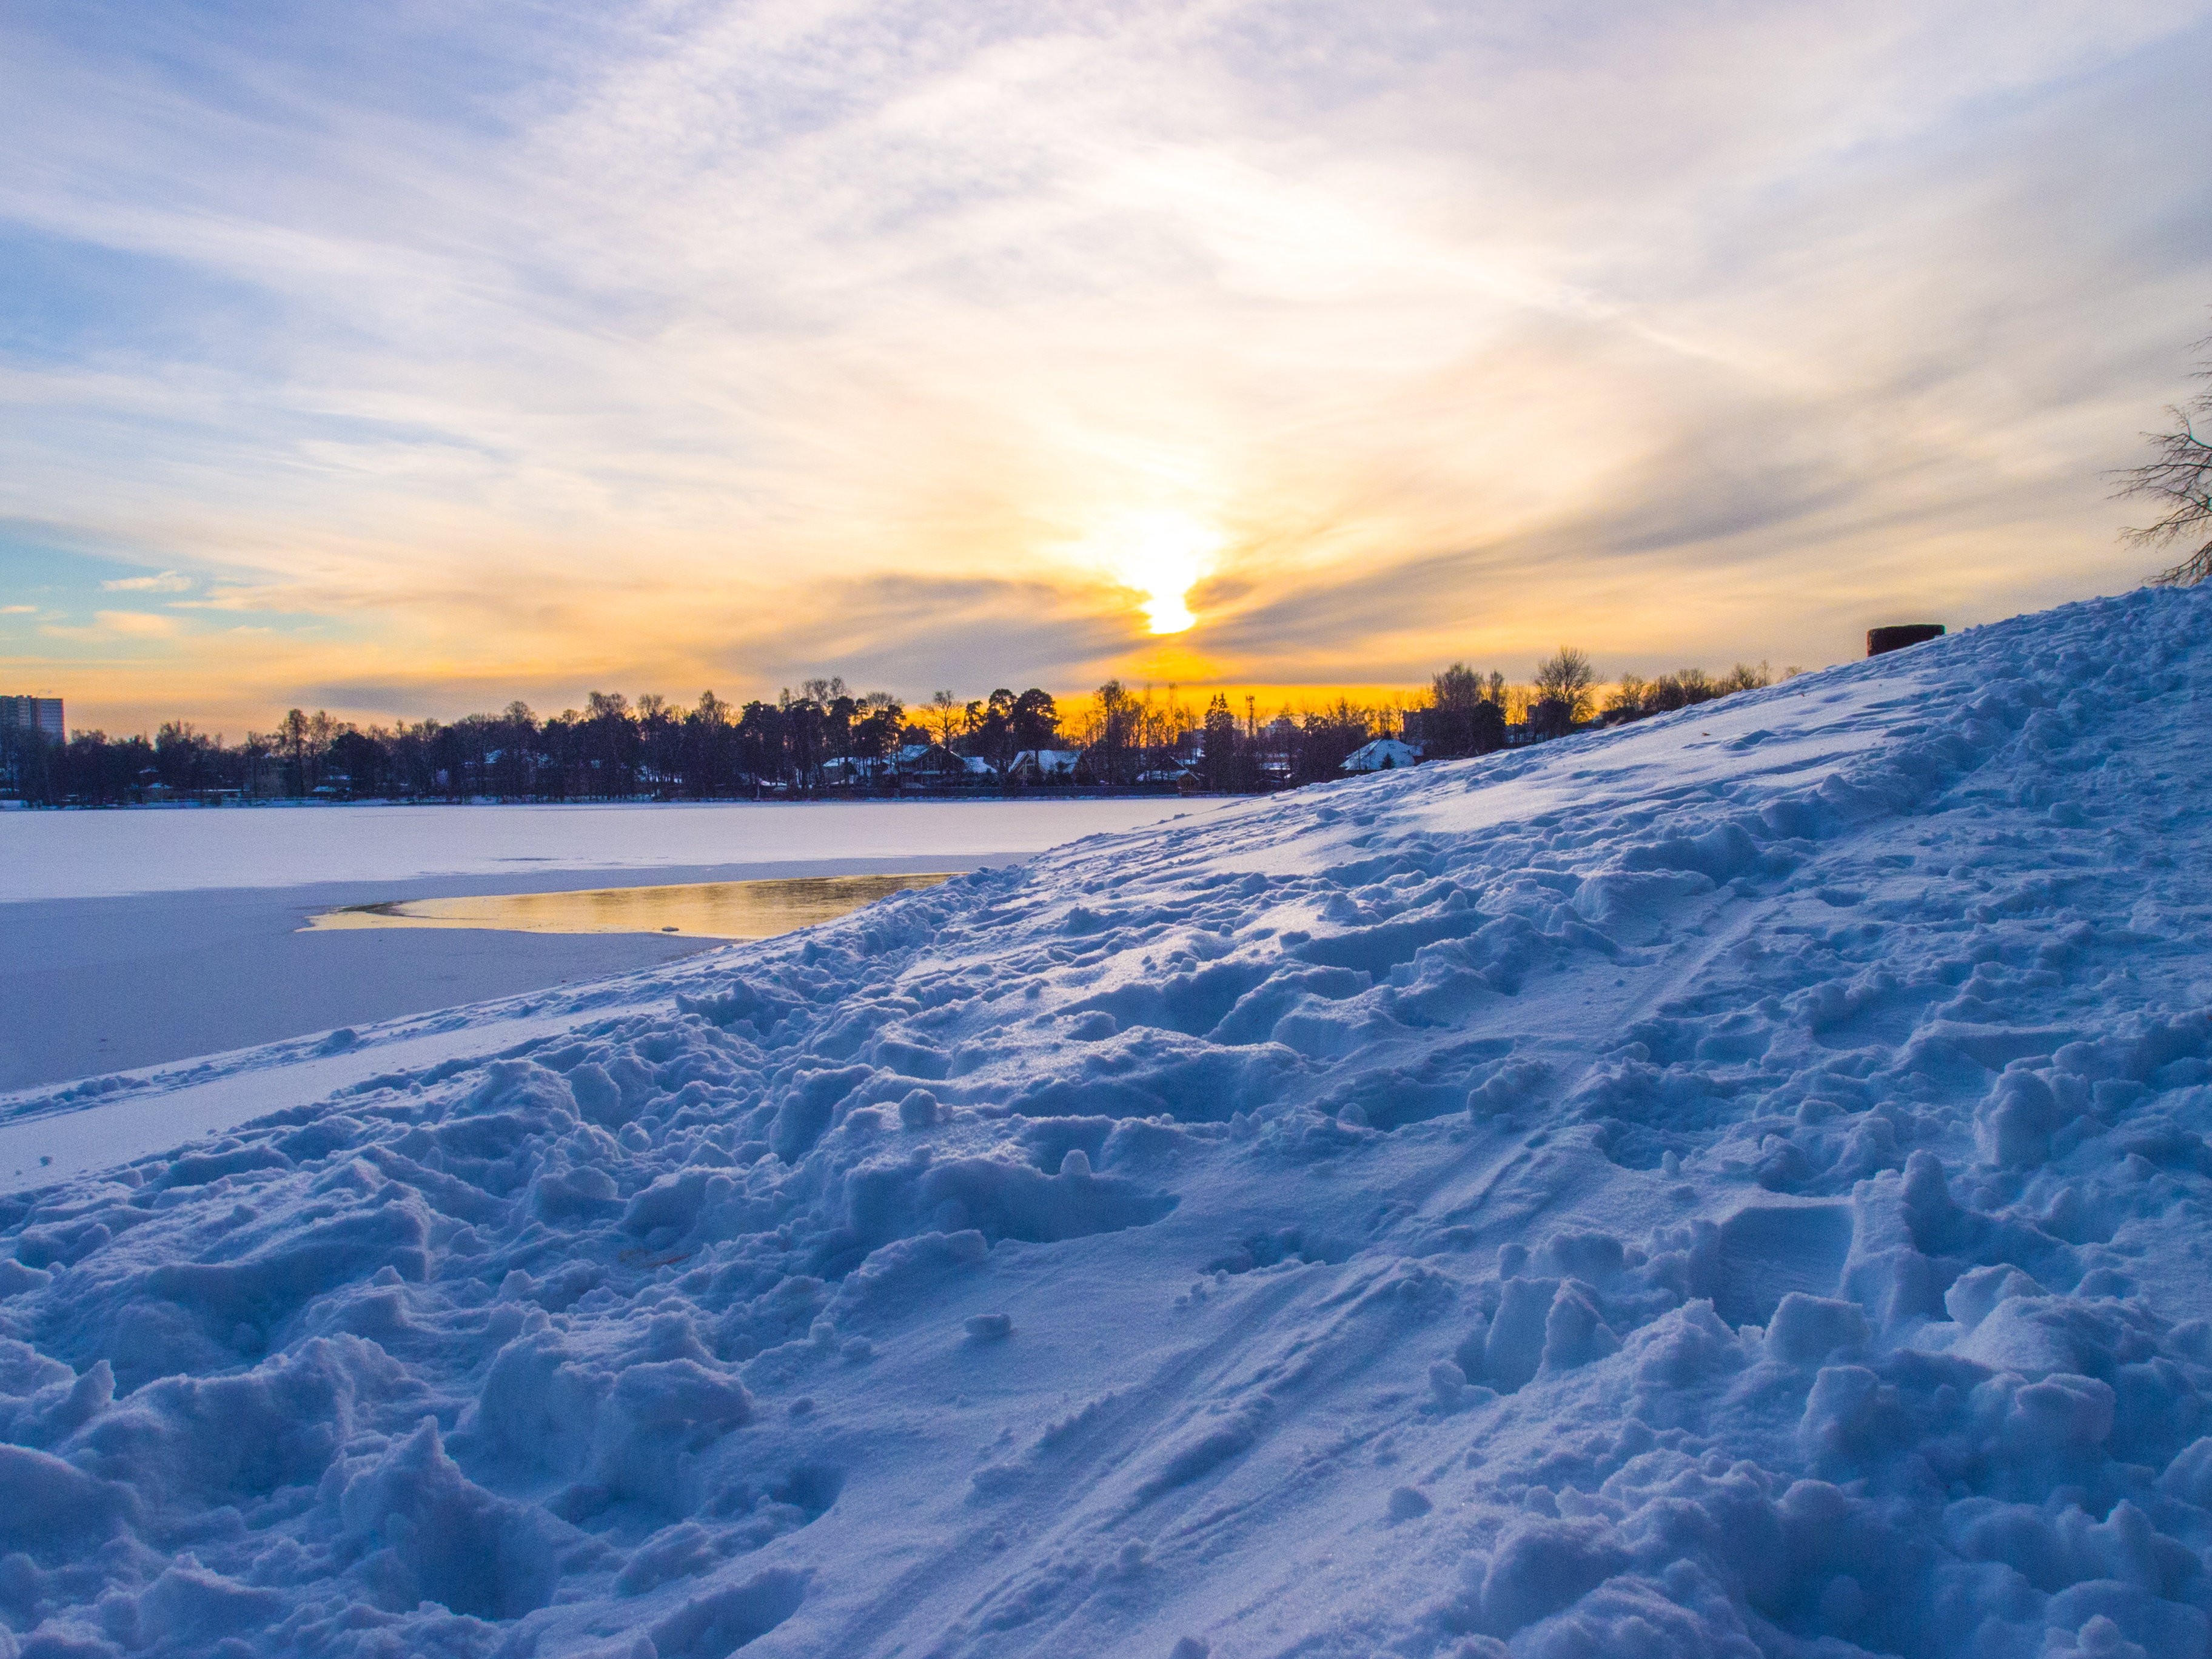
images, cloud, sky, atmosphere, water, snow, natural landscape, slope, tree, dusk, ice cap, cumulus, horizon, landscape, freezing, sunset, mountainous landforms, glacial landform, geological phenomenon, hill, winter, polar ice cap, electric blue, mountain range, wind wave, sunrise, frost, meteorological phenomenon, fell, evening, wave, afterglow, arctic, ocean, mountain, reflection, glacier, wind, arctic ocean, tundra, coast, dawn, lake district, piste, rock, astronomical object, red sky at morning, sea, lake, recreation, ice, sun